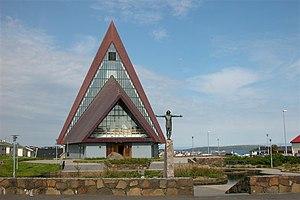
Tórshavn est la plus grande ville et la capitale des Îles Féroé. Elle est située dans le sud de la plus grande île de l'archipel, Streymoy.